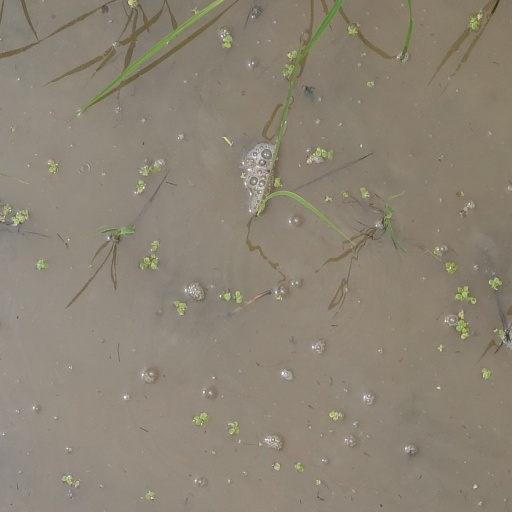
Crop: rice